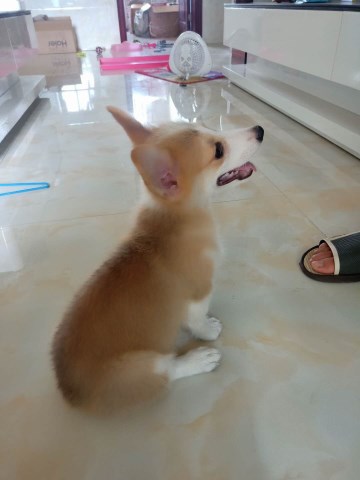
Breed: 2909-n000116-Cardigan